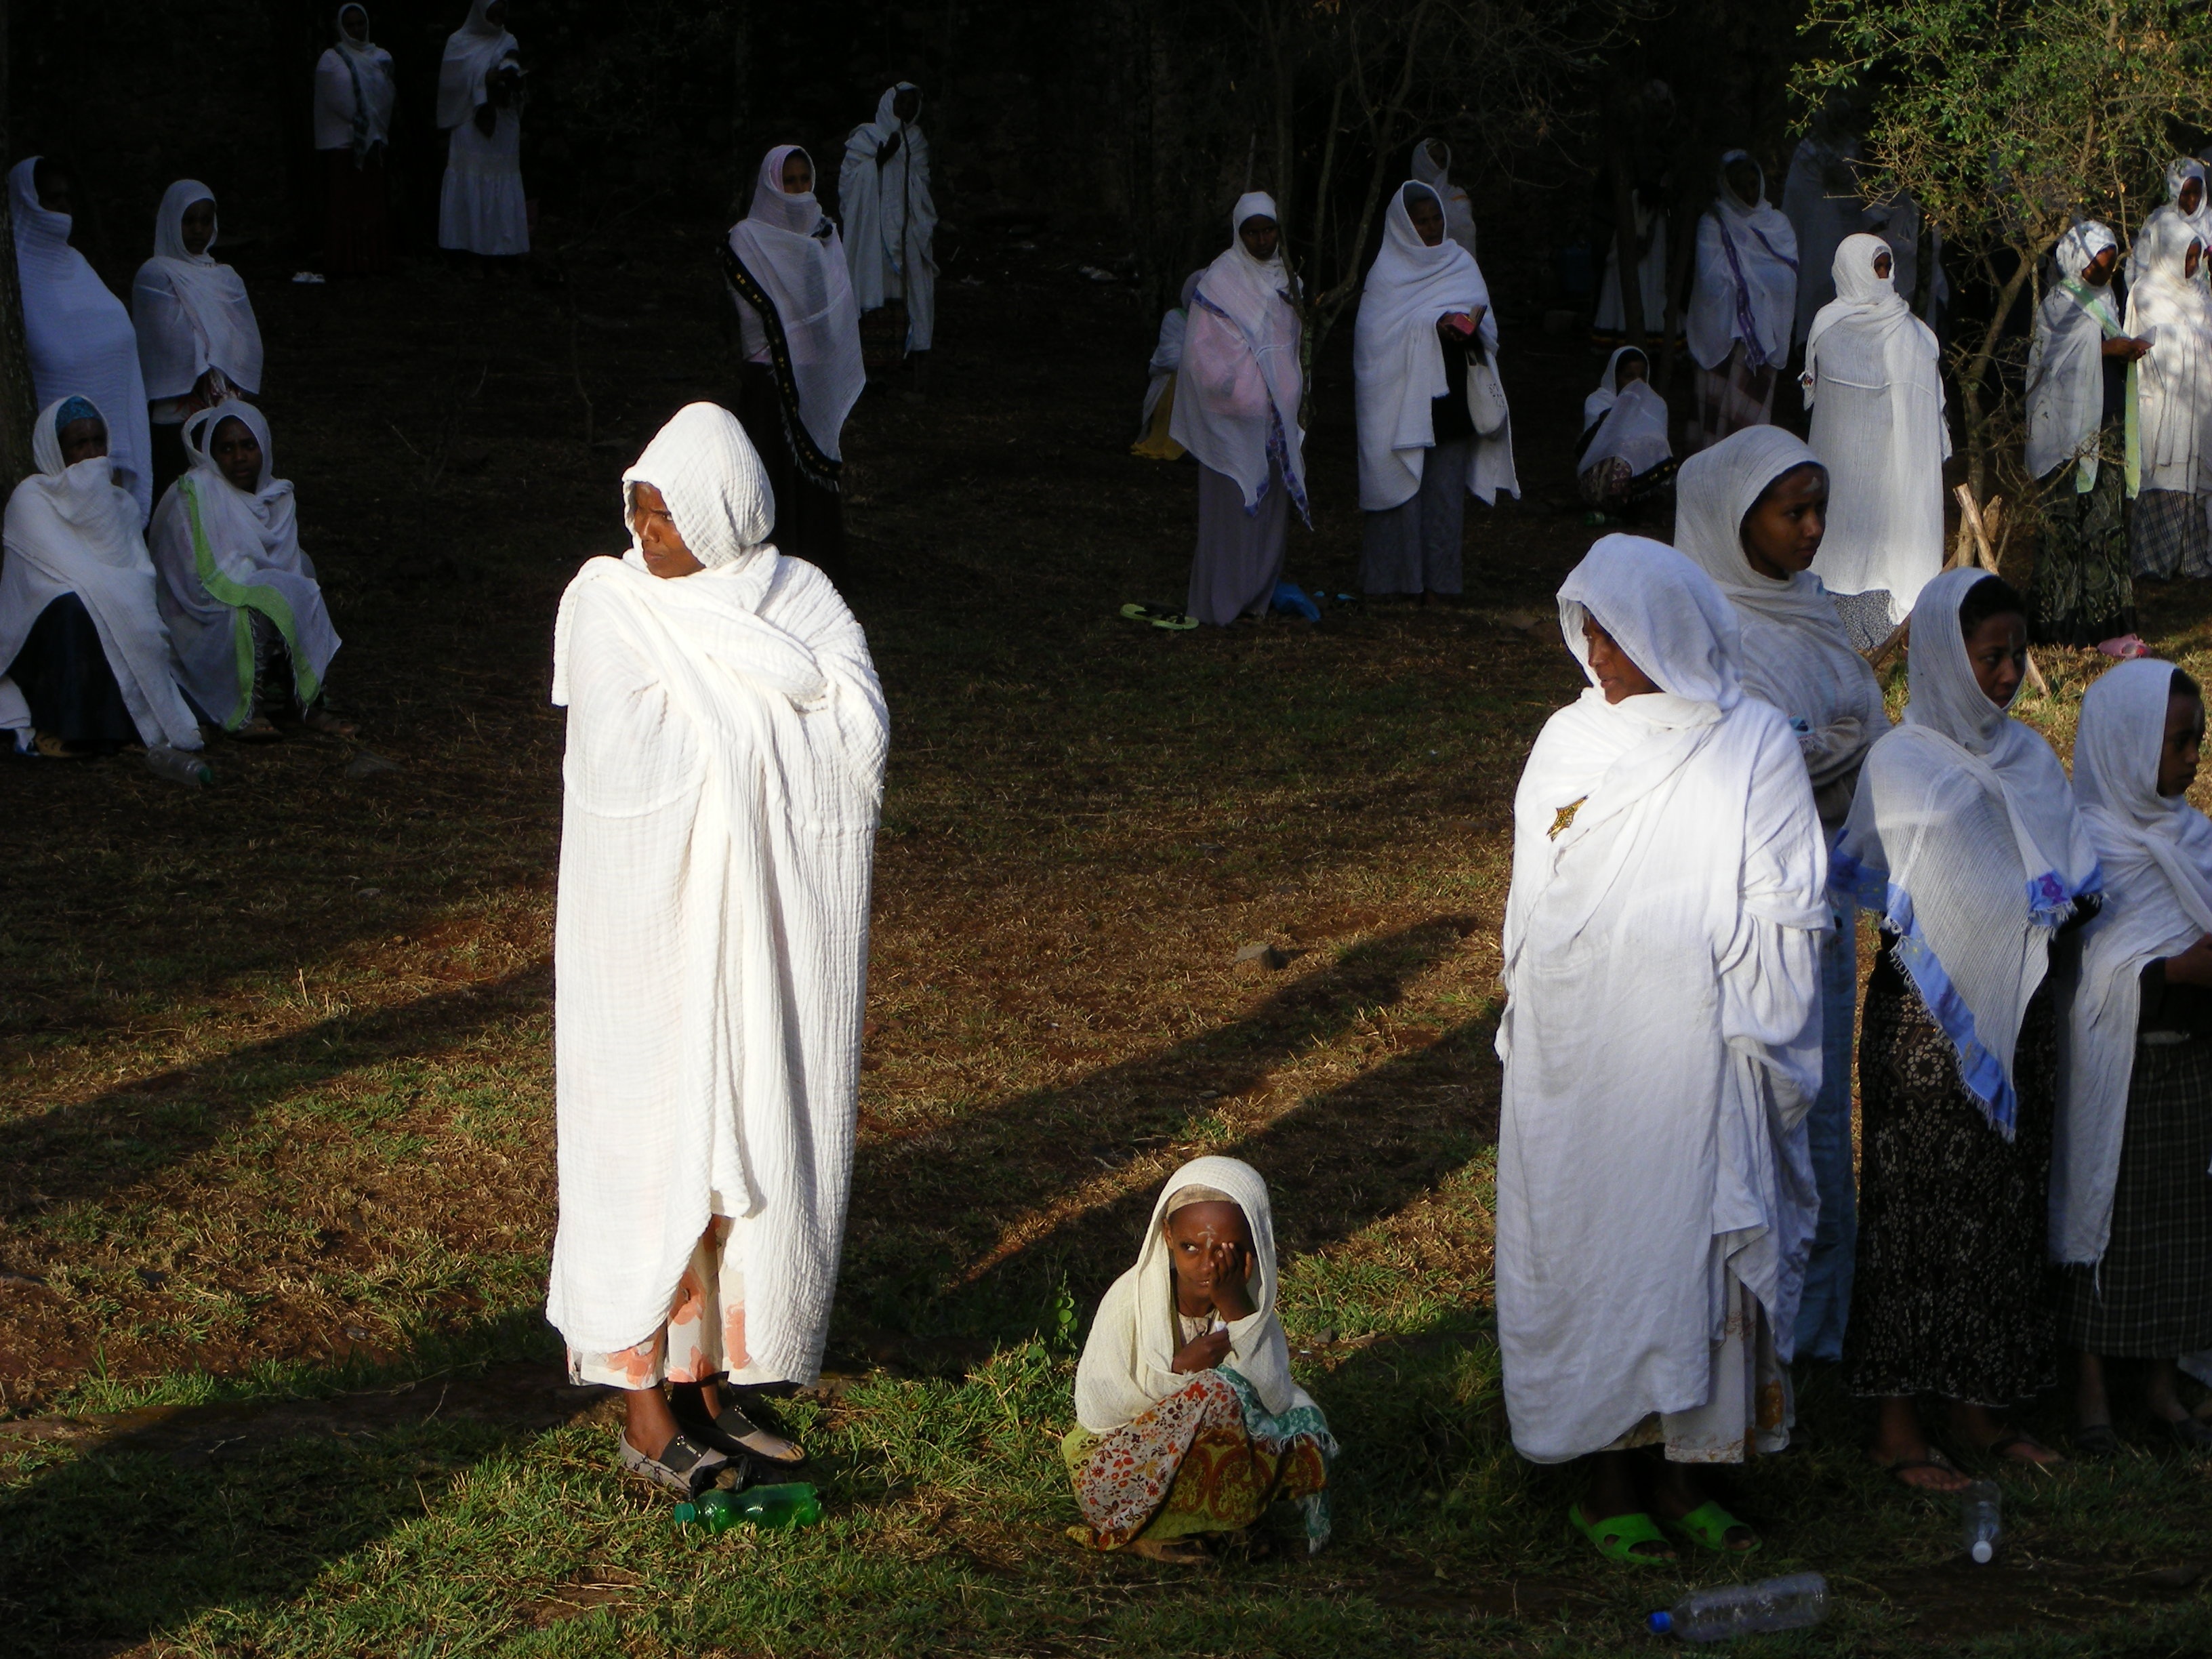
people, africa, religion, church, religious, ceremony, temple, christianity, ethiopia, ethiopian orthodox church